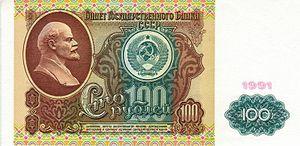
Le rouble de Transnistrie est la monnaie officielle de la Transnistrie.